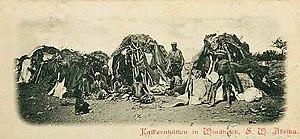
Windhoek à la fin de la 19ème siècle Galego: Windhoek ao final do 19 século Fiji Hindi: 19 के अंत में विंडहोएक सदी Magyar: Windhoekban végén a 19. század Hrvatski: Windhoek na kraju 19. stoljeće Kreyòl ayisyen
Windhoek est une ville d'Afrique australe, capitale de la république de Namibie depuis son indépendance en 1990, après avoir été celle de la colonie allemande puis sud-africaine du Sud-Ouest africain. Située dans le centre de la Namibie à 1 700 mètres d'altitude, elle est la plus grande ville du pays et son centre politique, culturel, économique, financier et social.